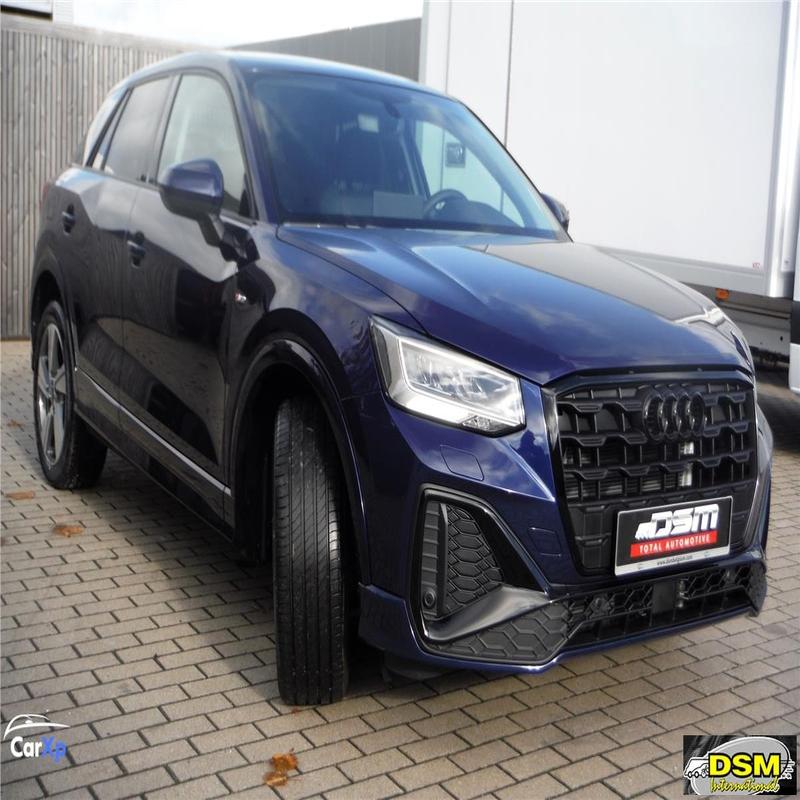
Aucun dommage détecté.
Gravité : aucun